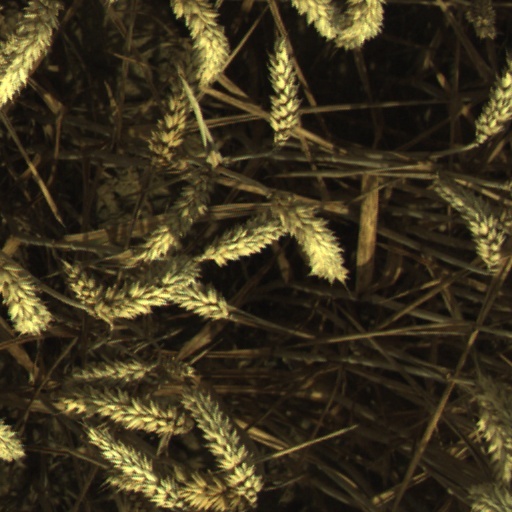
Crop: wheat